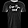
Label: T - shirt / top